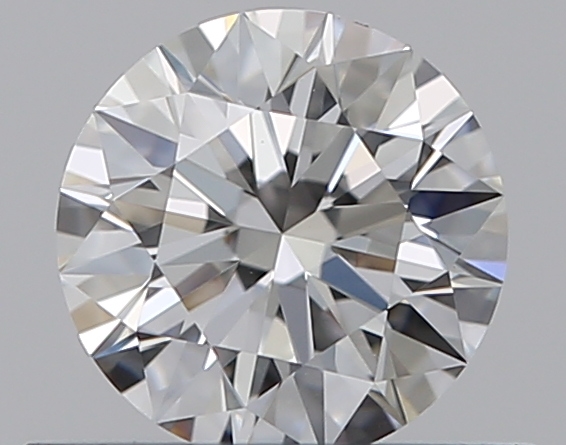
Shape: round
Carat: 0.5
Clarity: VVS2
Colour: F
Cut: EX
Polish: EX
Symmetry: EX
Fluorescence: N
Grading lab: GIA
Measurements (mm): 5.11 x 5.13 x 3.16